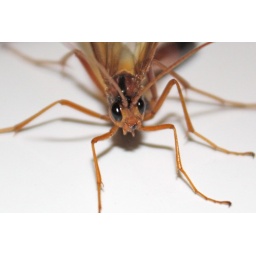
A big bug flew in the door while I let cats in last night and landed on my MacBook.